Anne and Janneton Auretti

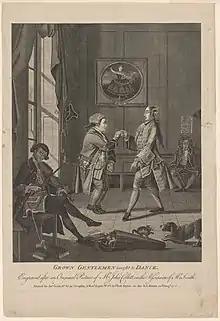
Grown gentlemen taught to dance (John Collett, 1768) featuring 'Madam Elastique' in the background.

There are several extant images of a Mademoiselle Auretti, for instance the Scotin print of Mademoiselle Auretti in V&A published 15 January 1745. These are likely to be etchings made from a lost portrait by Carlotta Amigoni. The portraits are of either Anne or Janneton Auretti. The Royal Collection Trust has several portraits of a dancer referred to as Celeste Auretti; it is unclear how this dancer is related to Anne or Janneton.